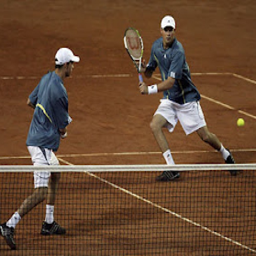
doubles : get to the net !